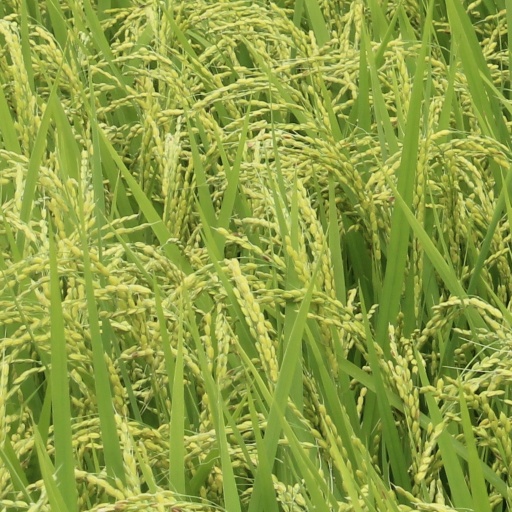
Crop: rice